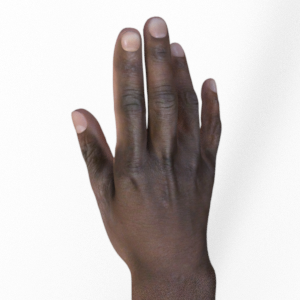
Label: paper